Giedo van der Garde

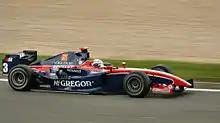
Van der Garde driving for iSport International at the Nürburgring round of the 2009 GP2 Series season.

Van der Garde signed to drive for the iSport International team in the 2008–09 GP2 Asia Series season, and in the 2009 GP2 Series season. At the Hungaroring, he took his first victory, in the sprint race. He added two more wins before the end of the season en route to seventh in the championship standings.